Bifröst (town)

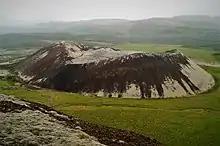
Grábrókarfell, seen from Stóra-Grábrók

Bifröst is surrounded by a 3,000-year-old ʻaʻā lava (or "apalhraun") field, Grábrókarhraun , which has been overgrown with moss and heather. It is part of the around 90 km long volcanic system of Ljósufjöll. Just behind the university campus are some craters which produced the lava field, the biggest one is called Grábrók (Stóra Grábrók ) and the one beside it Grábrókarfell .